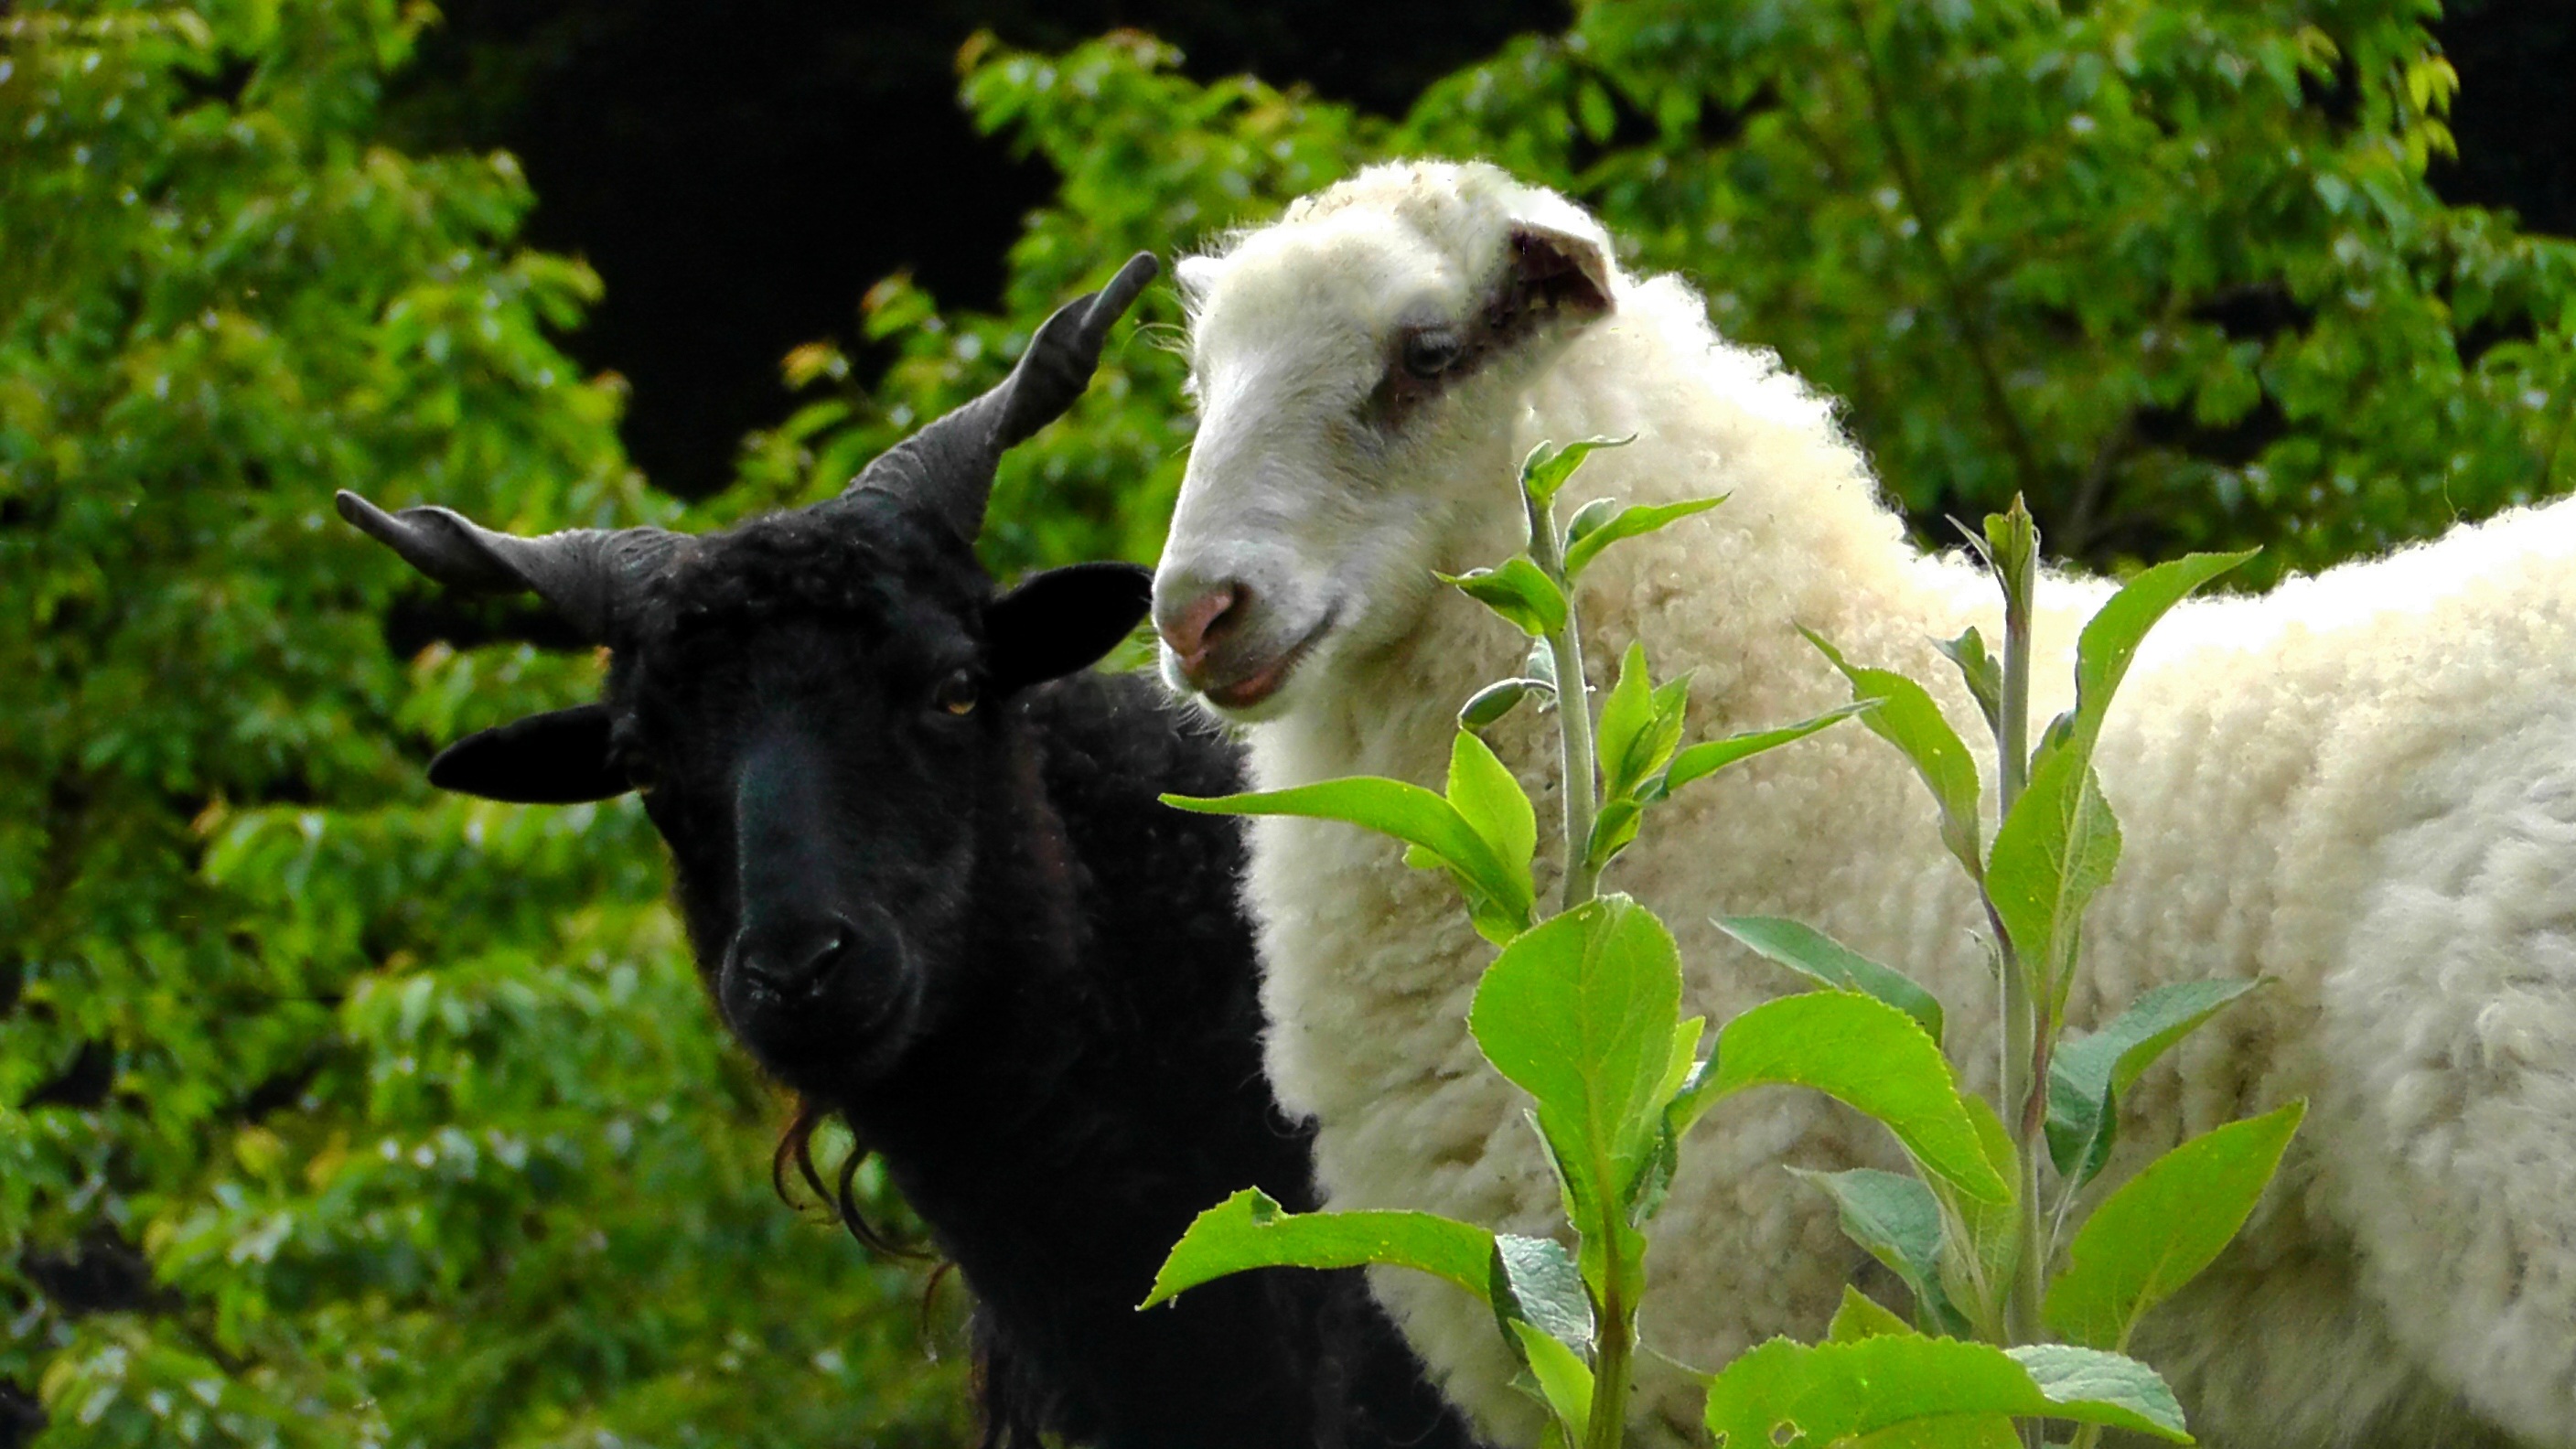
nature, grass, field, meadow, flower, animal, wildlife, goat, fur, green, pasture, grazing, livestock, sheep, mammal, two, wool, fauna, graze, goats, vertebrate, sheeps, ram, weis, horns, togetherness, paarhufer, harmony, ungulate, black sheep, horned, white sheep, tierhaltung welfare, cow goat family